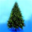
Label: pine_tree